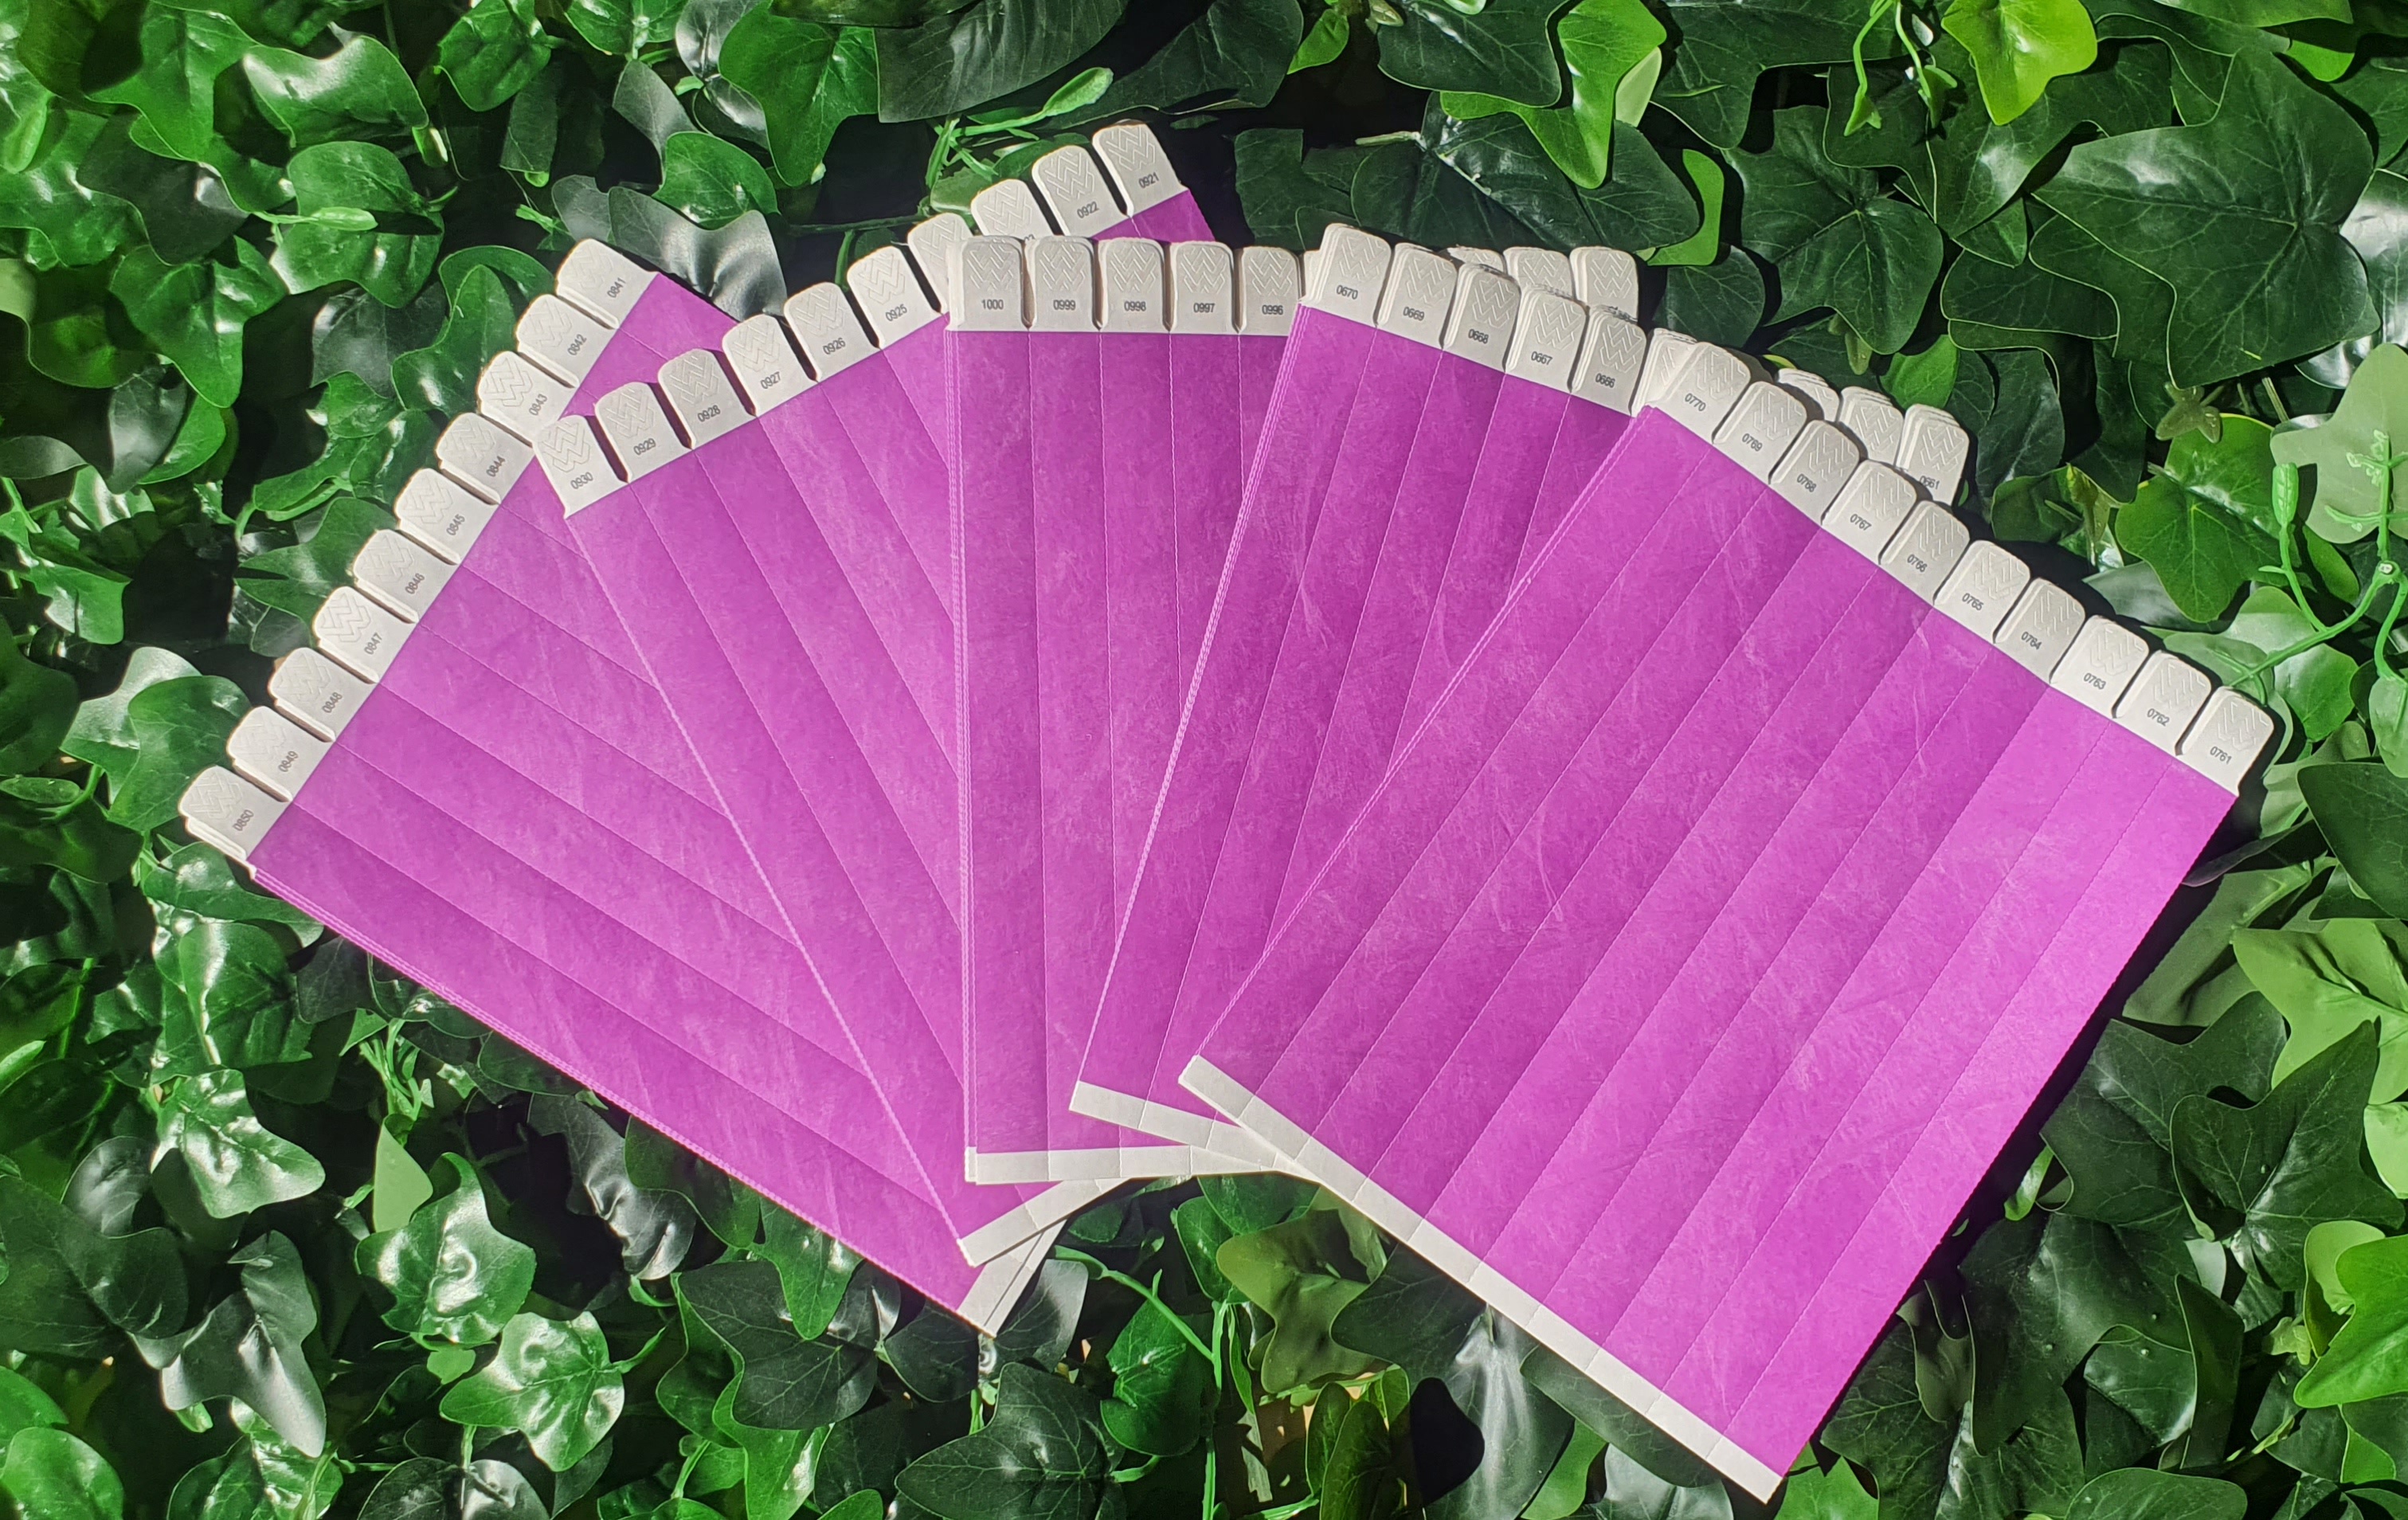
Гривни за достъп - лилави
Код: G 04 Размери: - широчина: 19мм - дължина: 25мм Брой в кутия: 1 000бр. от един цвят Минимално количество за поръчка: 1 000бр. Цена за брой: 0,23лв. С еднократни гривни за контрол на достъп се осигурява по-лесен, сигурен и удобен пропусквателен контрол. Нашата фирма е вносител на еднократни гривни за контрол на достъп. Материята е здрава, водоустойчива, изключително издръжлива на огън. Всяка гривна има пореден номер за лесен отчет. След като е залепена, гривната не може да се свали без да се скъса.
Category: Business & Industrial > Advertising & Marketing > Trade Show Counters > Lockable Counters